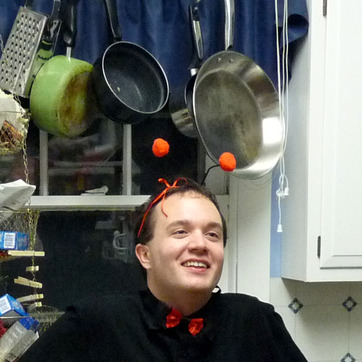
Material: hair